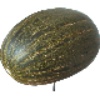
Label: Melon Piel de Sapo 1